Stephen Fry bibliography and filmography

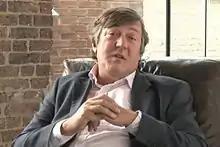
Fry in "Happy Birthday to GNU (2008)"

Stephen Fry is an English actor, comedian, author and television presenter. With Hugh Laurie, as the comedy double act Fry and Laurie, he co-wrote and co-starred in "A Bit of Fry & Laurie", and the duo also played the title roles in "Jeeves and Wooster". Fry played the lead in the film "Wilde", played Melchett in the "Blackadder" television series, and was the host of celebrity comedy trivia show "QI". He has contributed columns and articles for newspapers and magazines, and has written four novels and three autobiographies, "Moab Is My Washpot", "", and "More Fool Me: A Memoir".